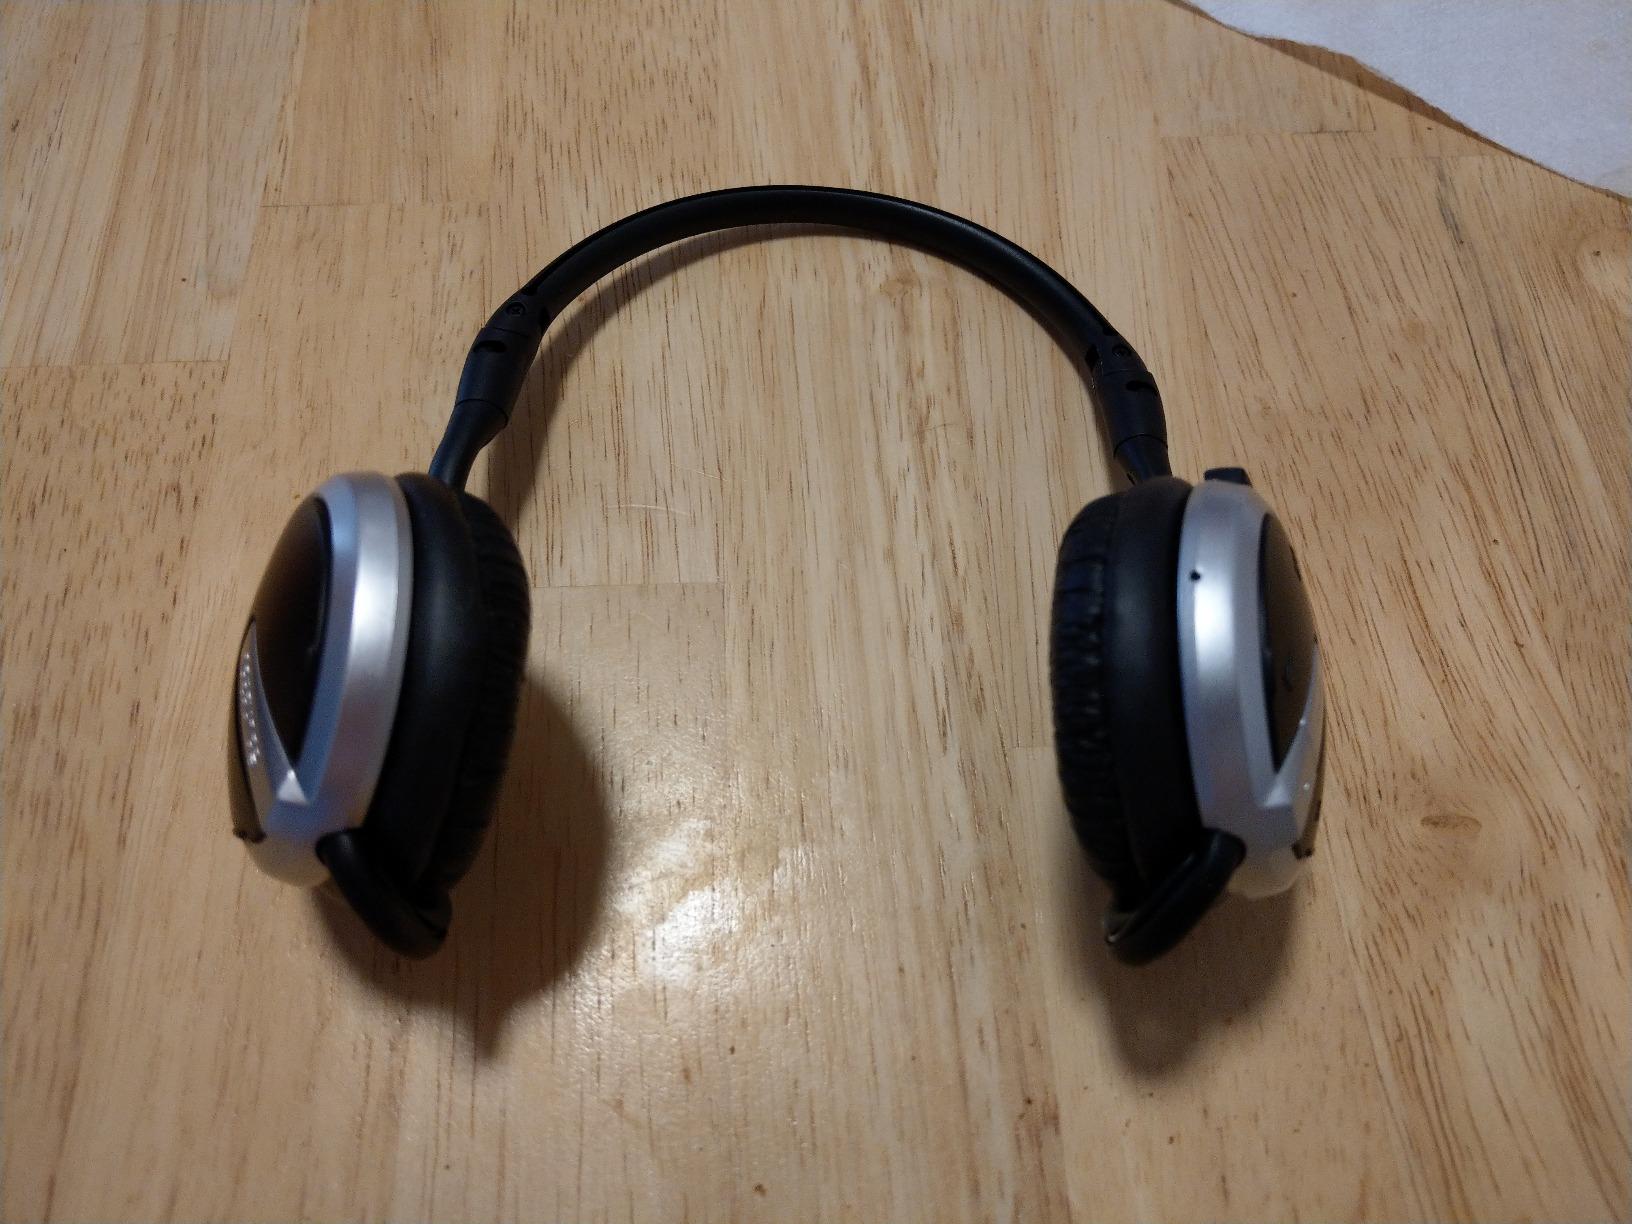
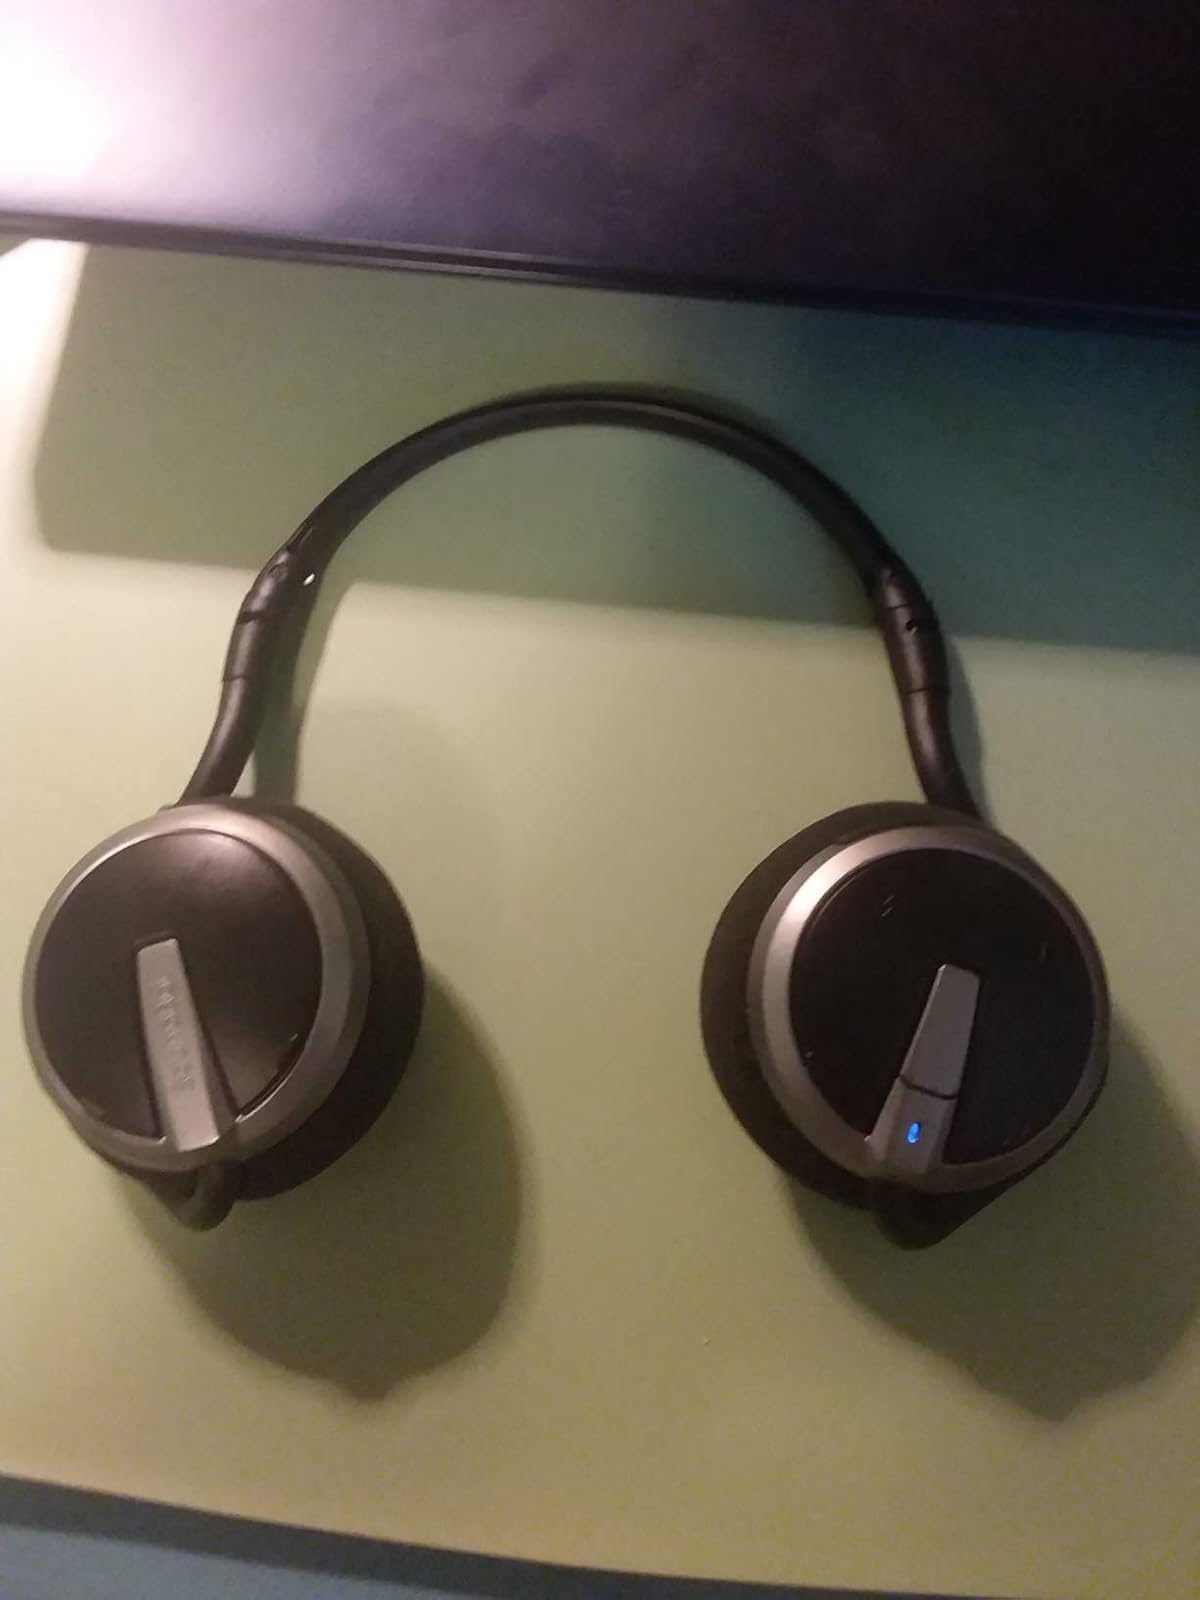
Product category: headphones
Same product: yes